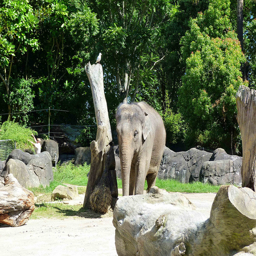
A large gray elephant walking next to a tree stump.
An elephant walking around a number of tree trunks.
An elephant standing in an area full of large rocks.
An elephant stands next to a tall tree trunk where a bird sits.
An elephant is walking by a tree trunk withing its confined space at the zoo.